Piaski, Świdnik County

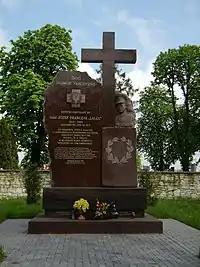
Monument to partisan Józef Franczak

In 2007 a monument to Józef Franczak, the last partisan of the anti-communist resistance in Poland, who is buried at the local cemetery, was unveiled in Piaski.